Delinquent Parents

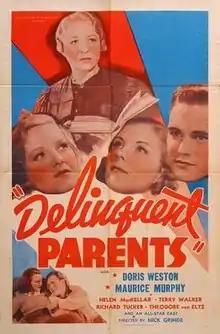
Theatrical release poster

Delinquent Parents is a 1938 American crime film directed by Nick Grinde and written by Nicholas T. Barrows and Robert St. Claire. The film stars Doris Weston, Maurice Murphy, Helen MacKellar, Terry Walker, Richard Tucker and Charlotte Treadway. The film was released on July 15, 1938, by Progressive Pictures.